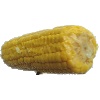
Label: Corn 1